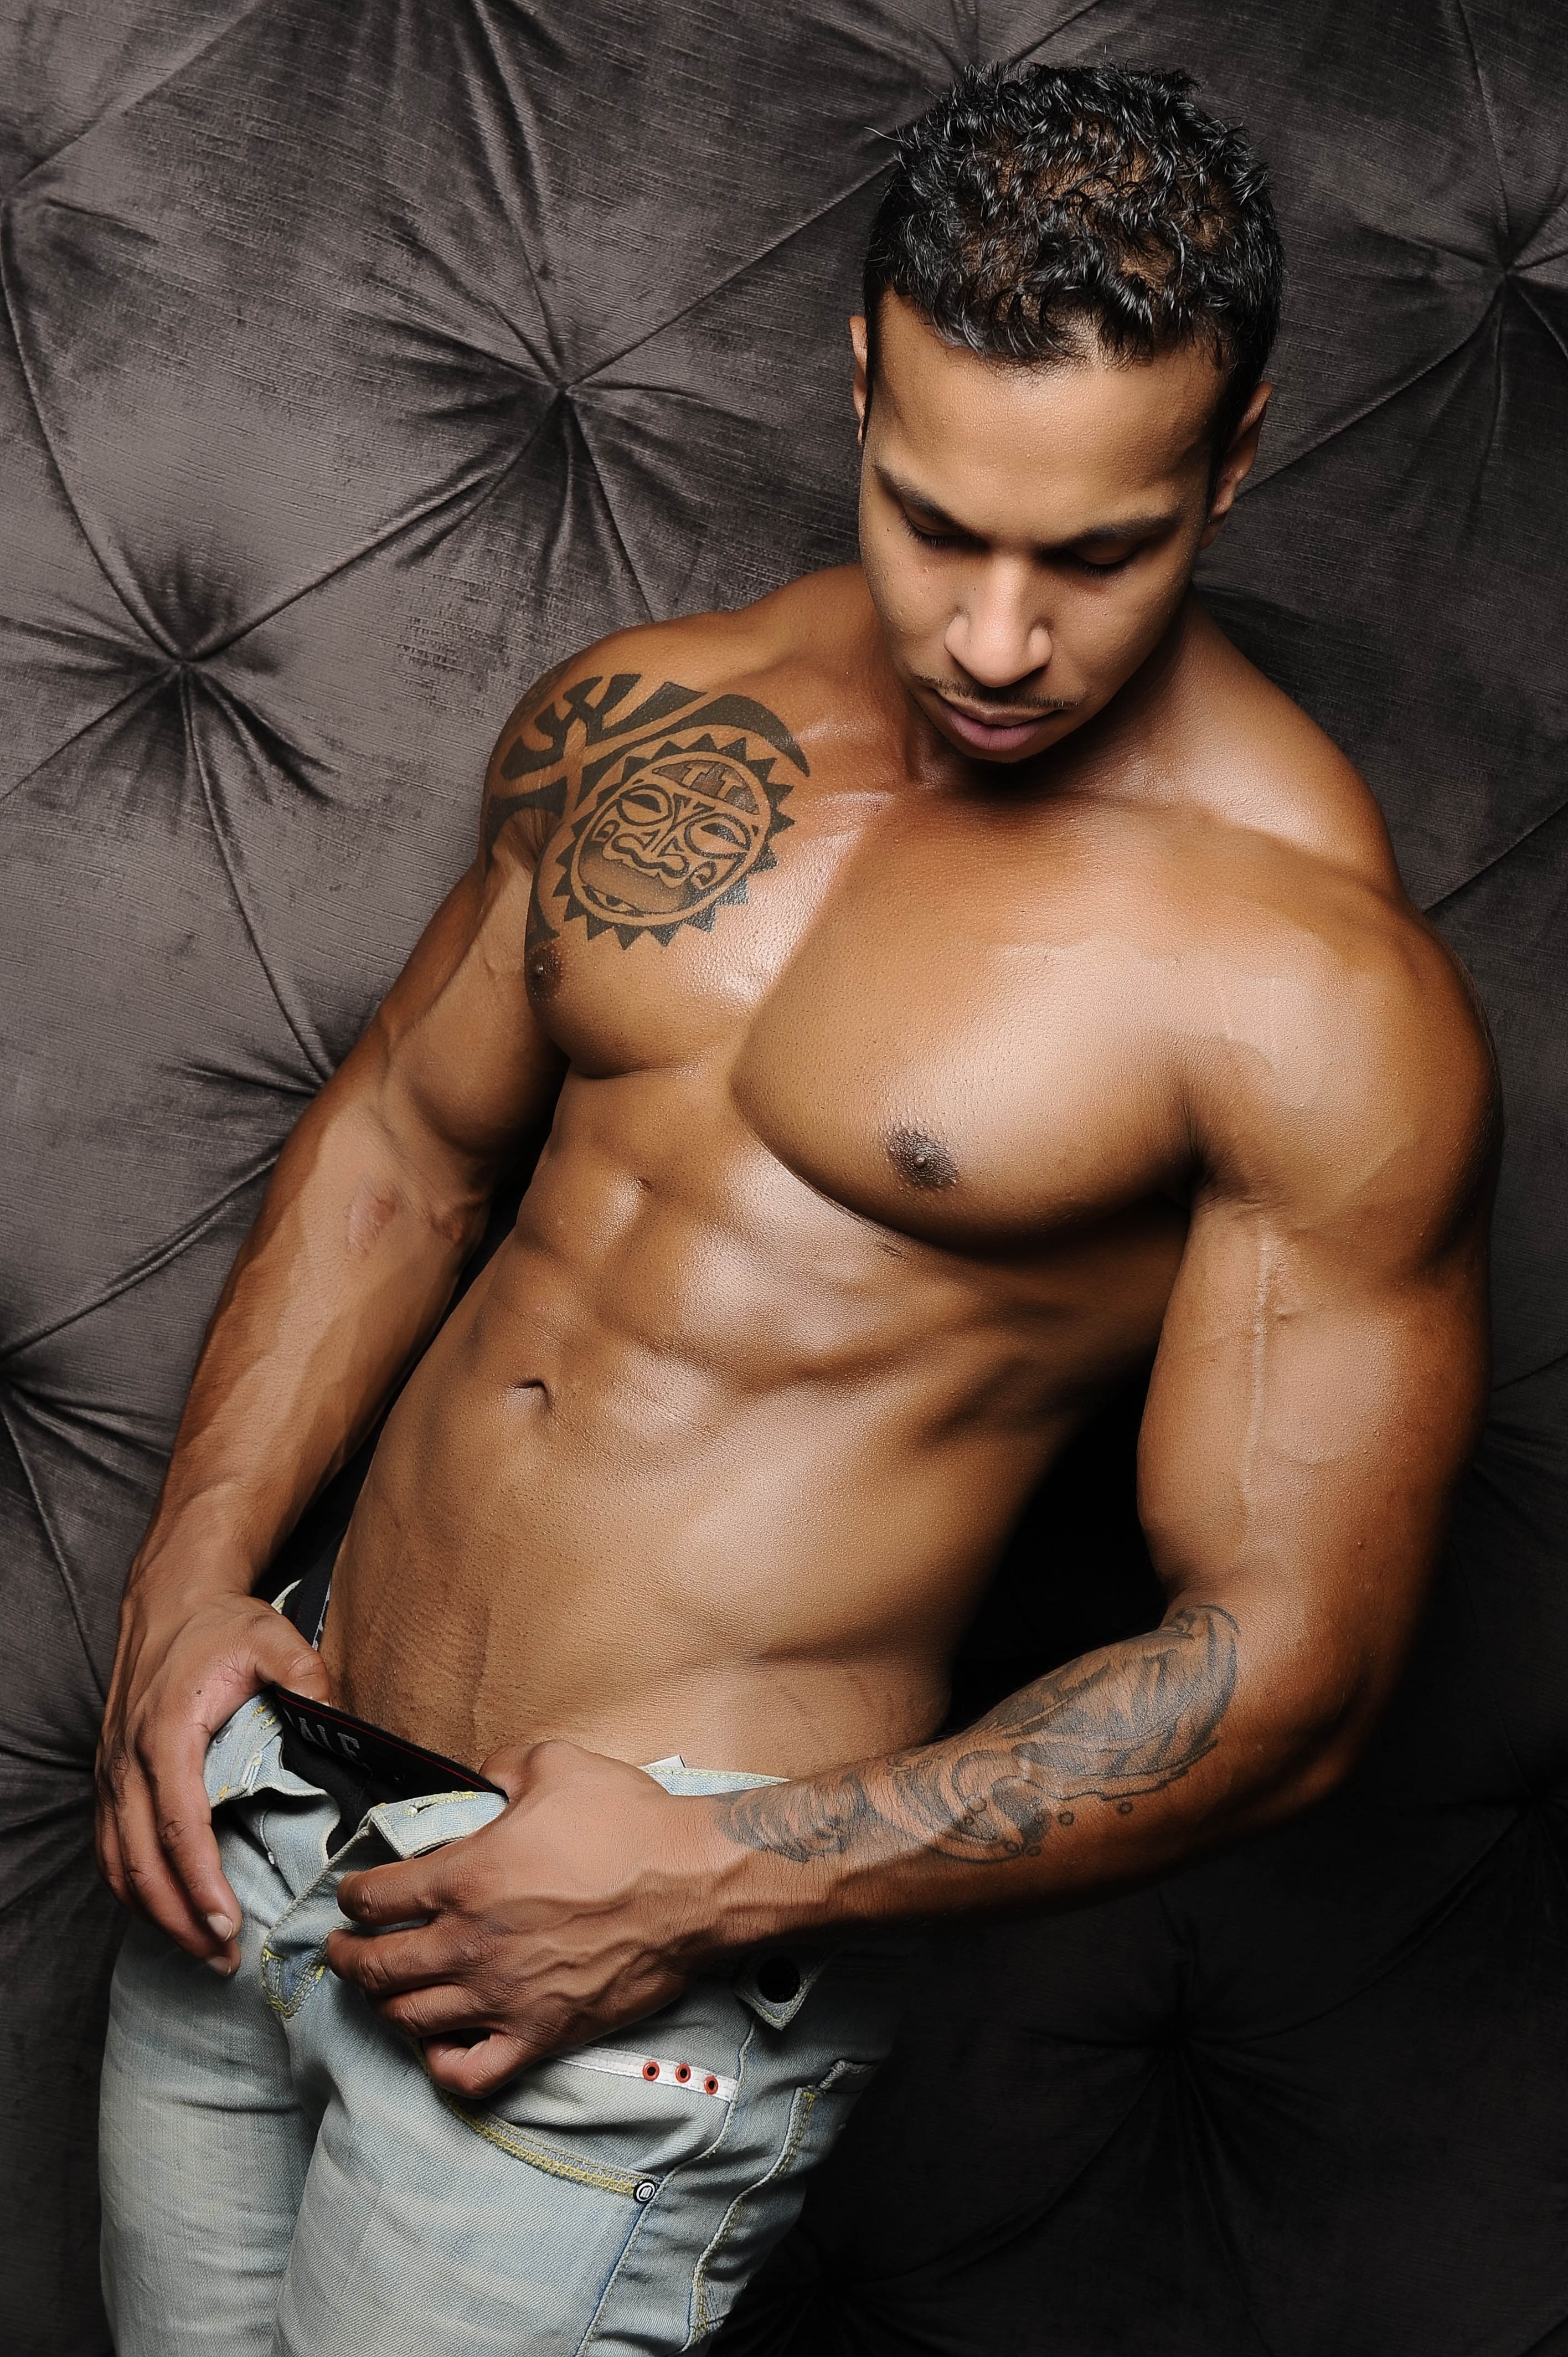
man, person, trunk, male, model, young, arm, fitness, muscle, chest, human body, tattoos, nude, body, abdomen, torso, abs, muscles, barechestedness, art model